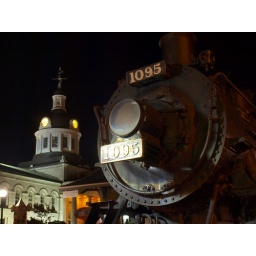
Some train and some building in some town